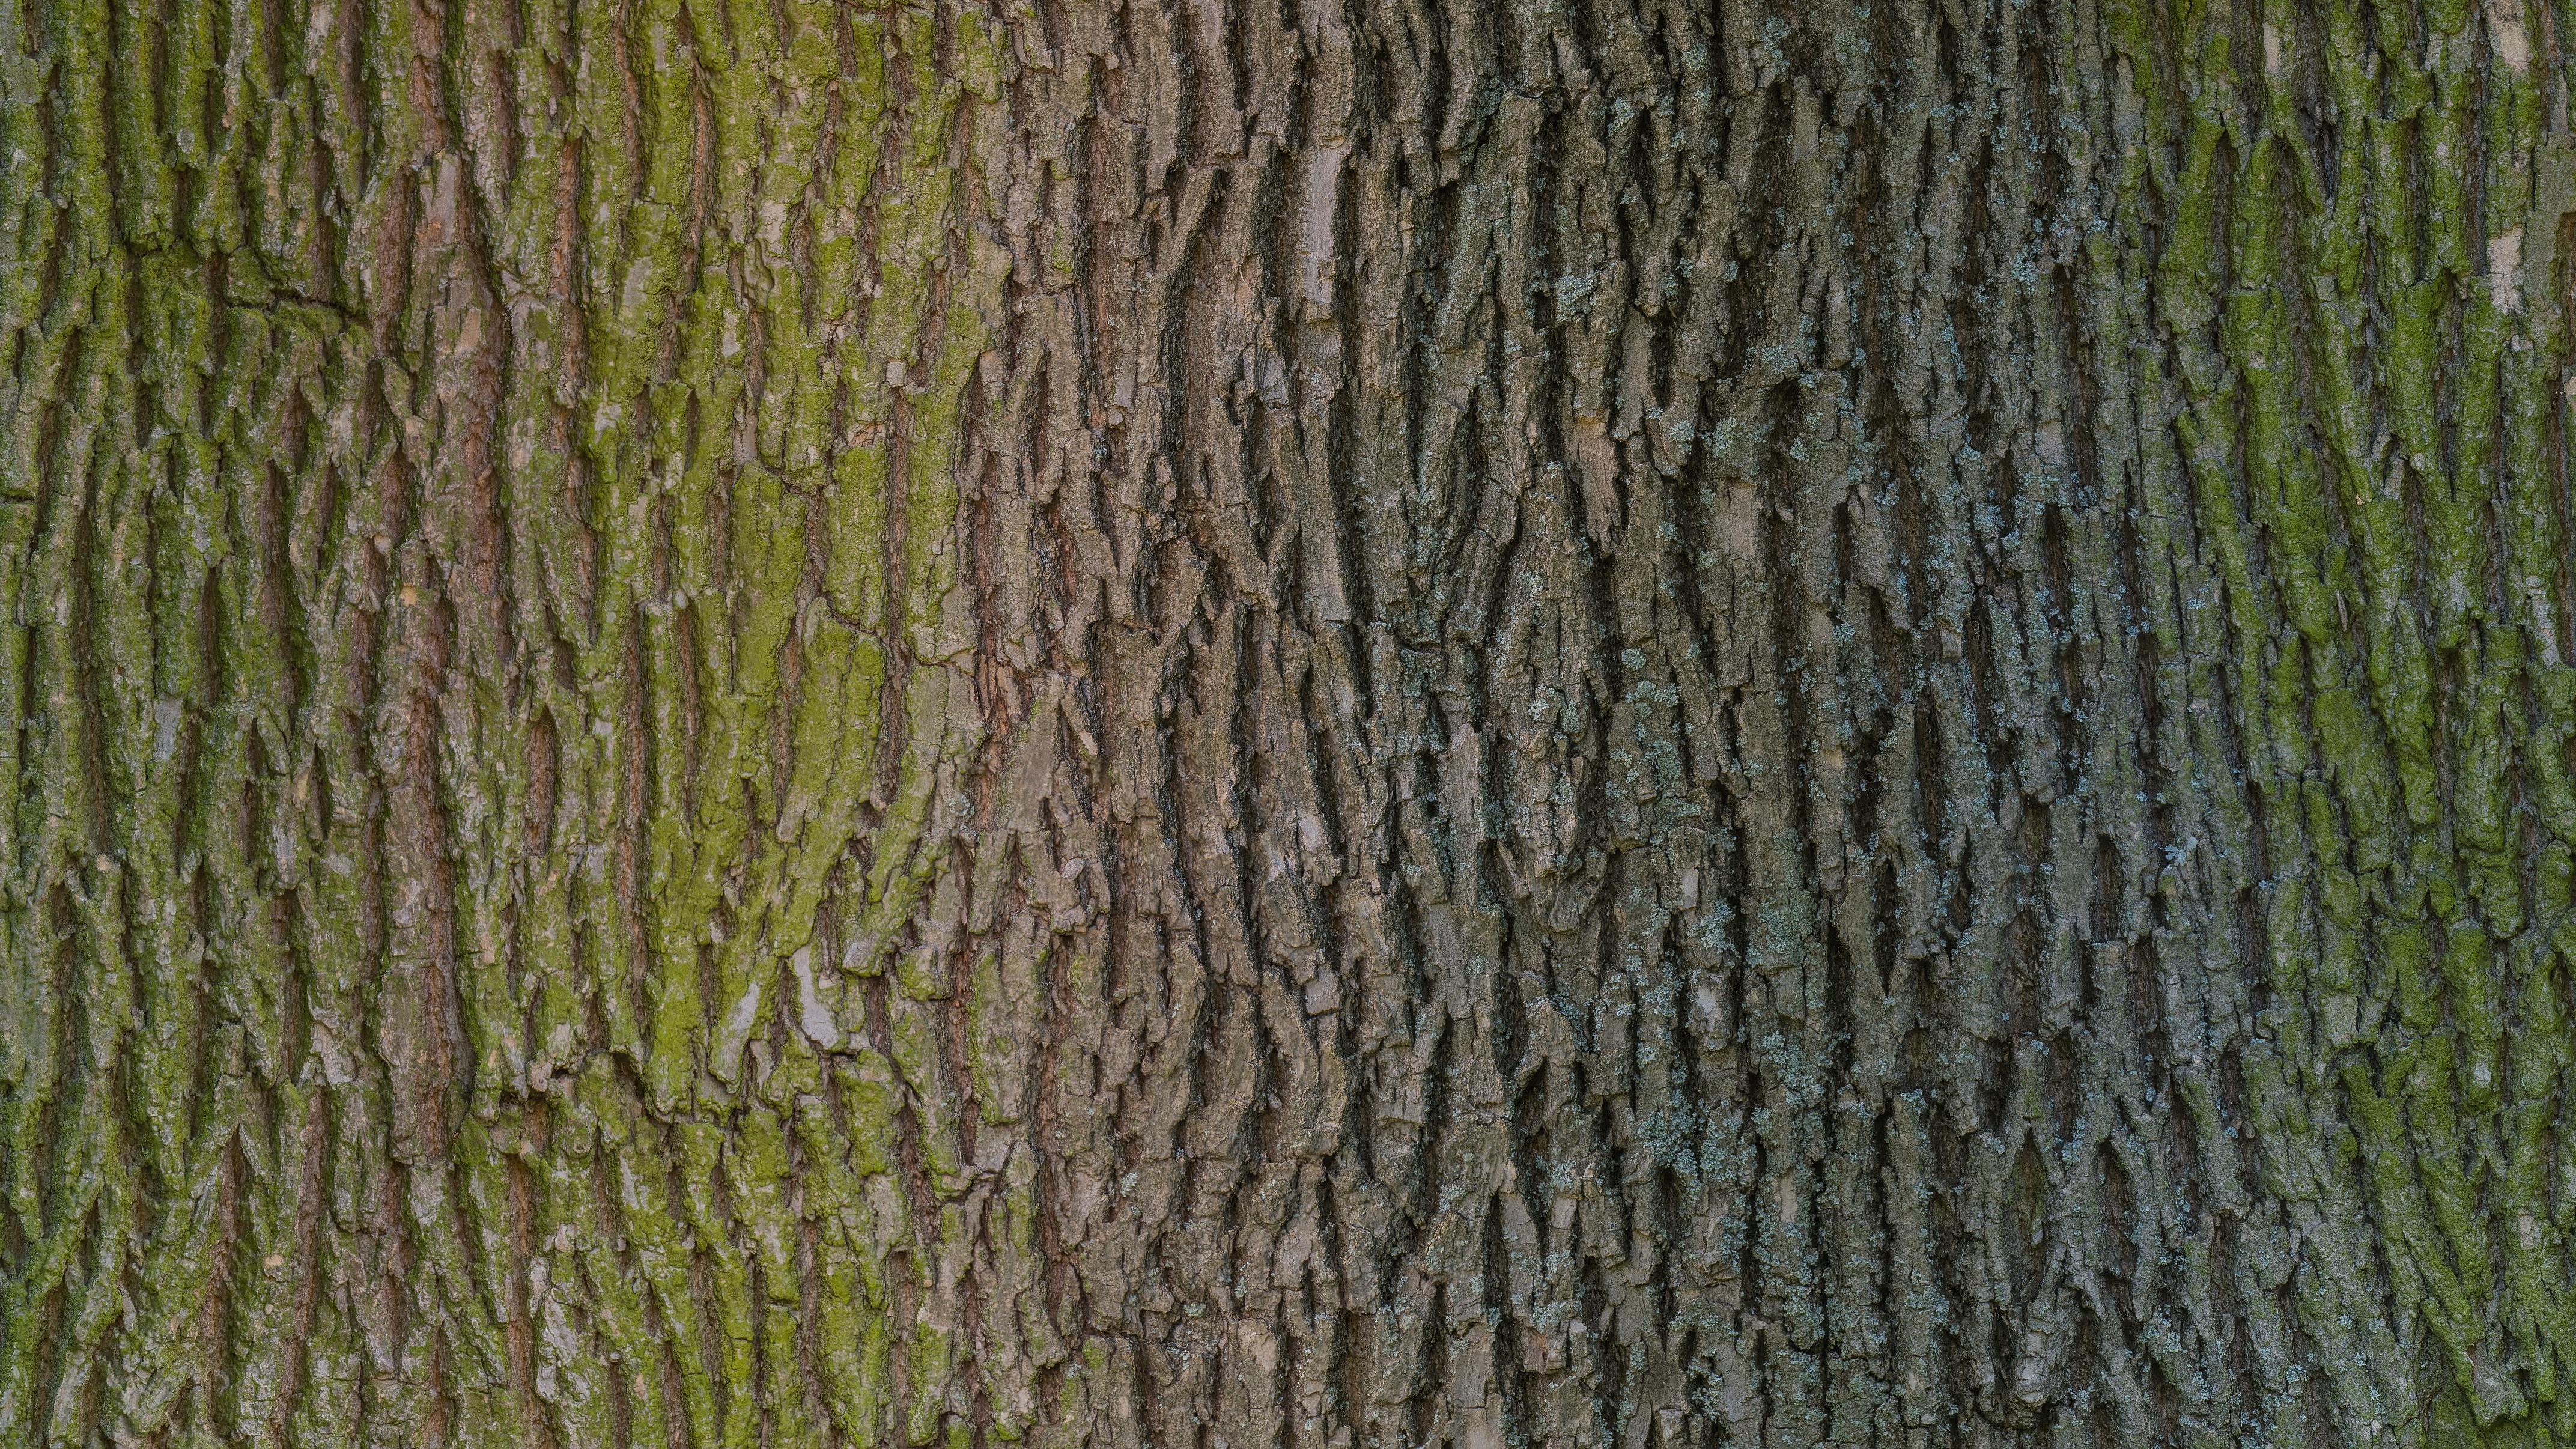
tree, forest, grass, branch, plant, wood, texture, leaf, trunk, photo, moss, bark, green, natural, clean, soil, material, outdoors, scan, timber, 4k, photoscan, albedo, basecolor, grass family, plant stem, woody plant, land plant